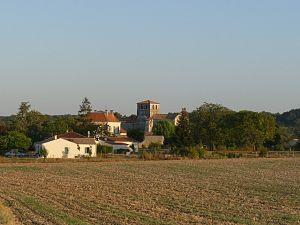
Vue du sud-est de St-Martial-de-Mirabeau, Charente-Maritime, France